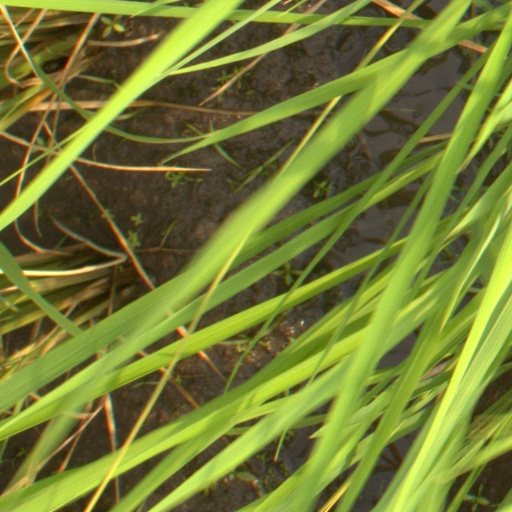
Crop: rice